Heterotopic pregnancy

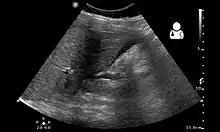
Free fluid (blood) seen between the liver and kidney in a person with a ruptured extrauterine (ectopic) pregnancy

Heterotopic pregnancies present with unspecific clinical symptoms. This means the symptoms of a heterotopic pregnancy can be the same symptoms found in several other medical conditions. The most common clinical symptoms are abdominal pain, vaginal bleeding, enlarged uterus, and/or an adnexal mass. The vague symptoms found in heterotopic pregnancies can contribute to the delayed diagnosis of this condition, which can lead to devastating consequences, including a ruptured ectopic pregnancy.